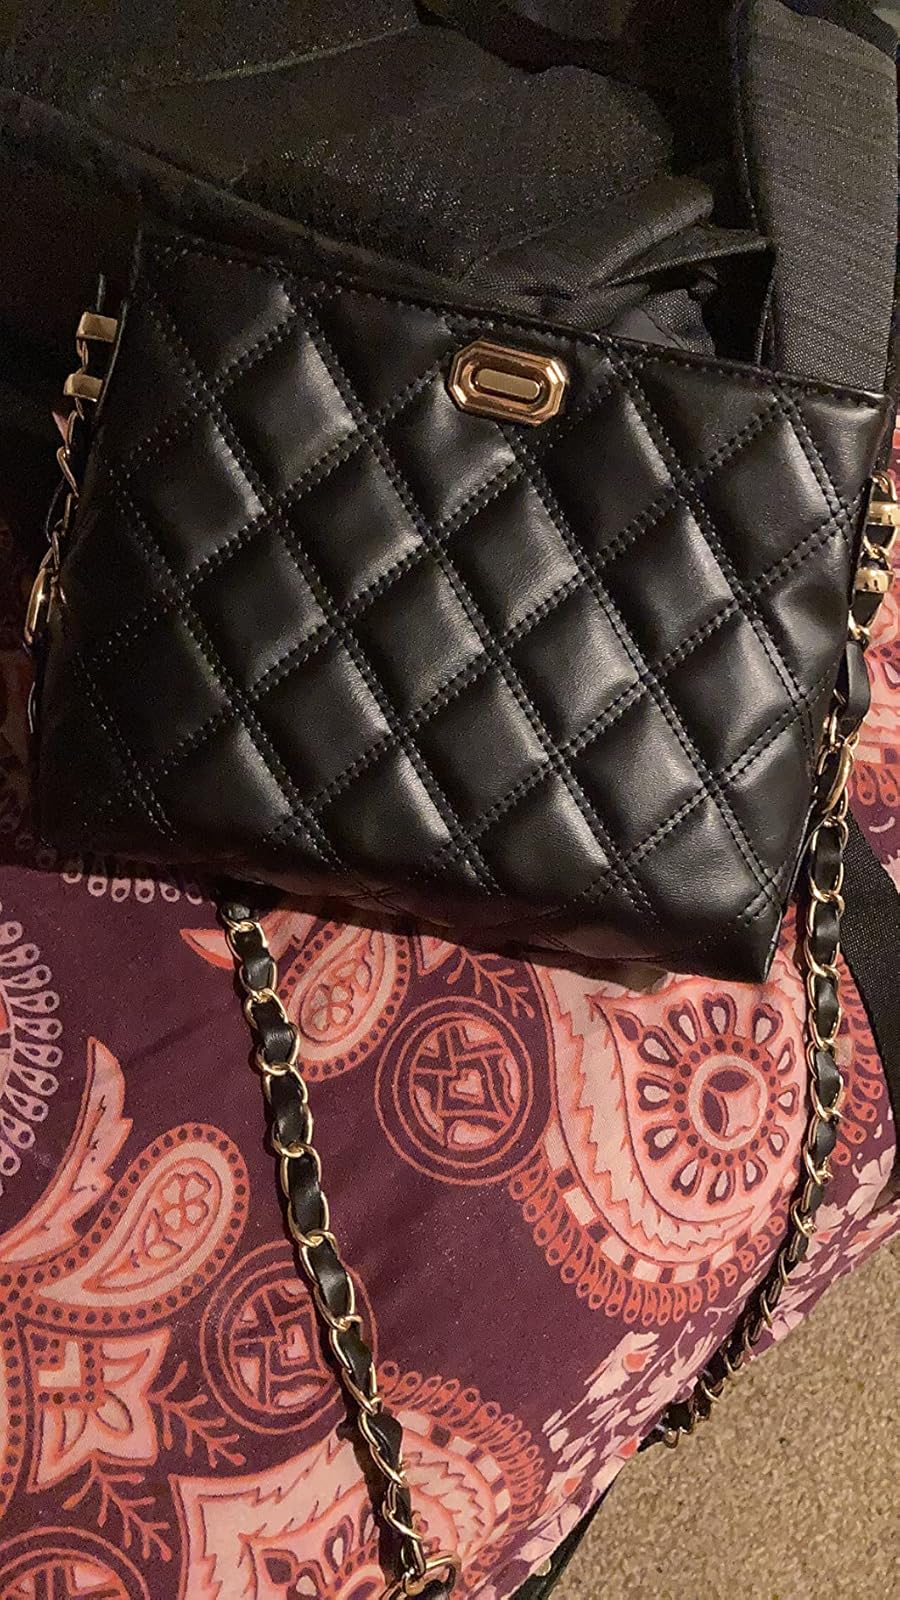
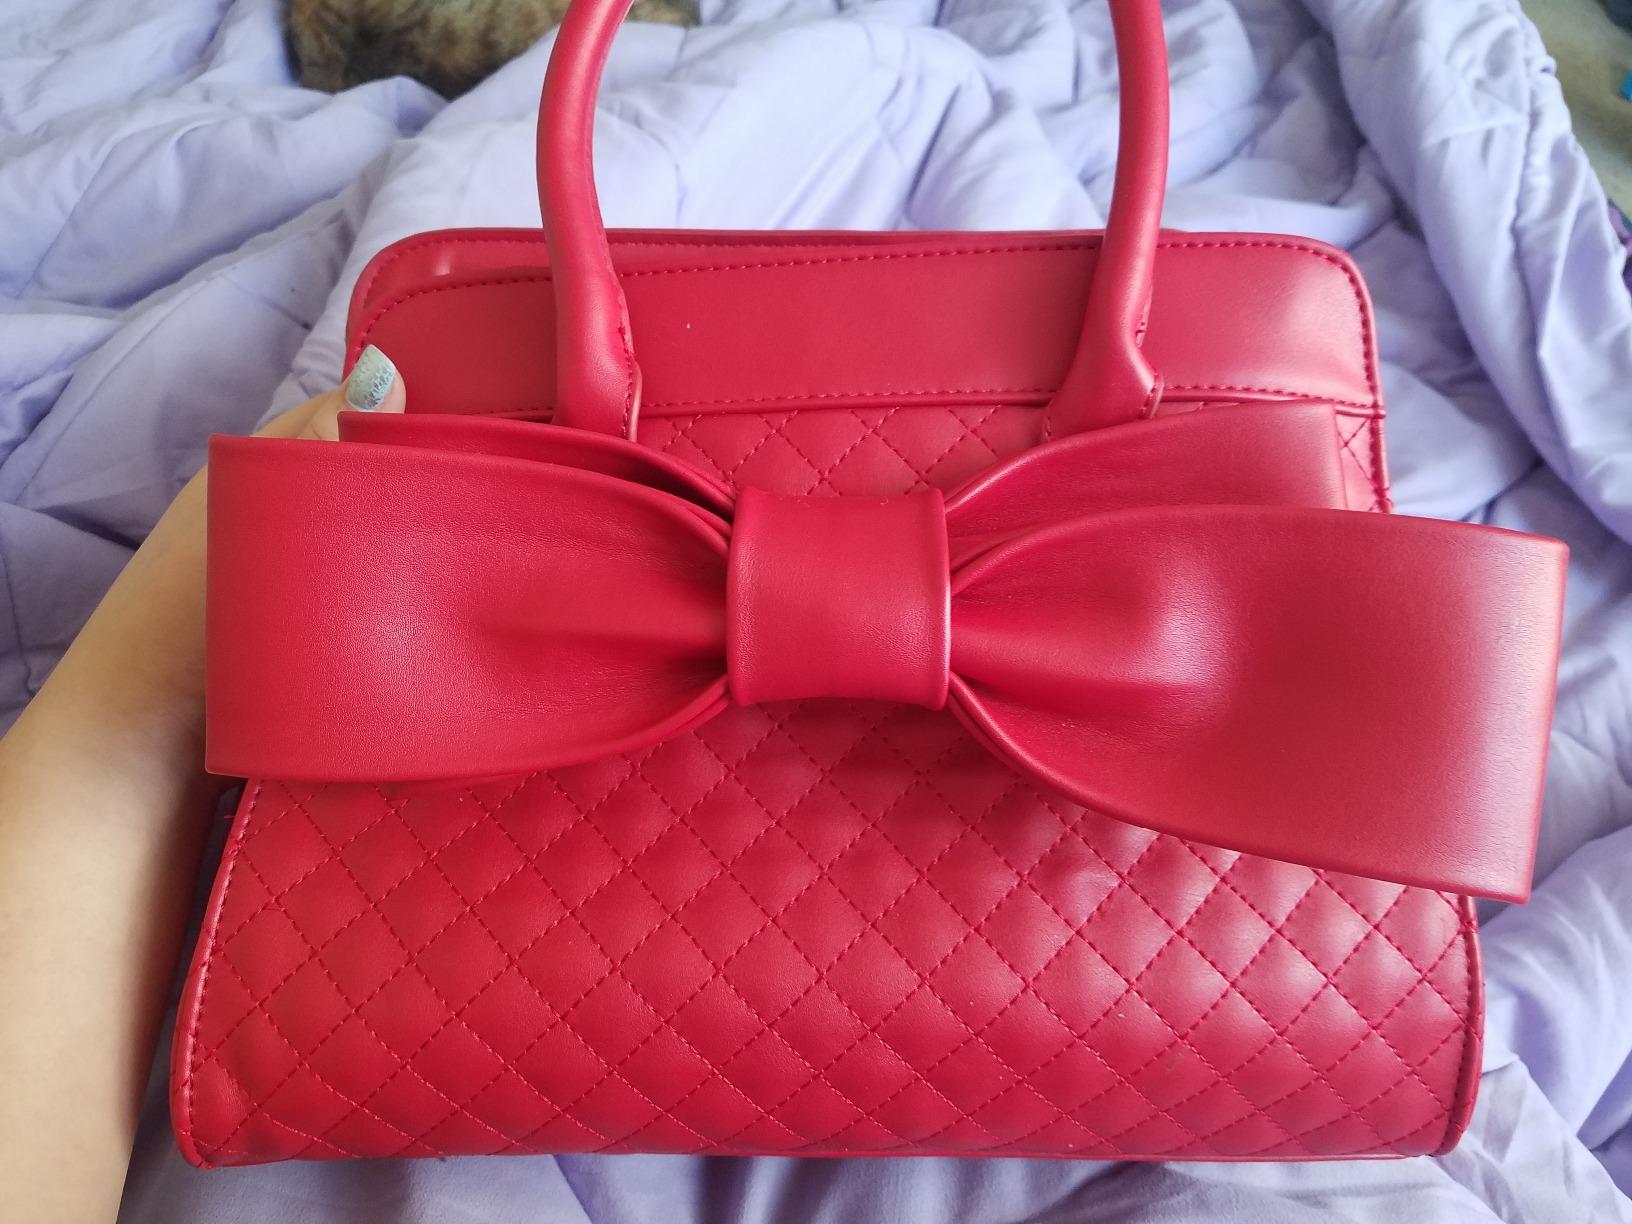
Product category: accessories_handbag
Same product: no